Constantin Stăncescu

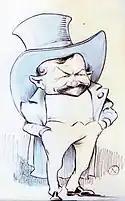
Caricature of Stăncescu, by Petrescu-Găină

He was born into a wealthy family. He initially studied law, but also took drawing and painting lessons from Gheorghe Tattarescu. In 1857, he competed for a travel scholarship; presenting five works, four of which were based on works by Tattarescu. His primary competitor for the money was Nicolae Grigorescu, who would become one of Romania's greatest artists. Stăncescu's victory is generally ascribed to social status, as Grigorescu was from a peasant family.